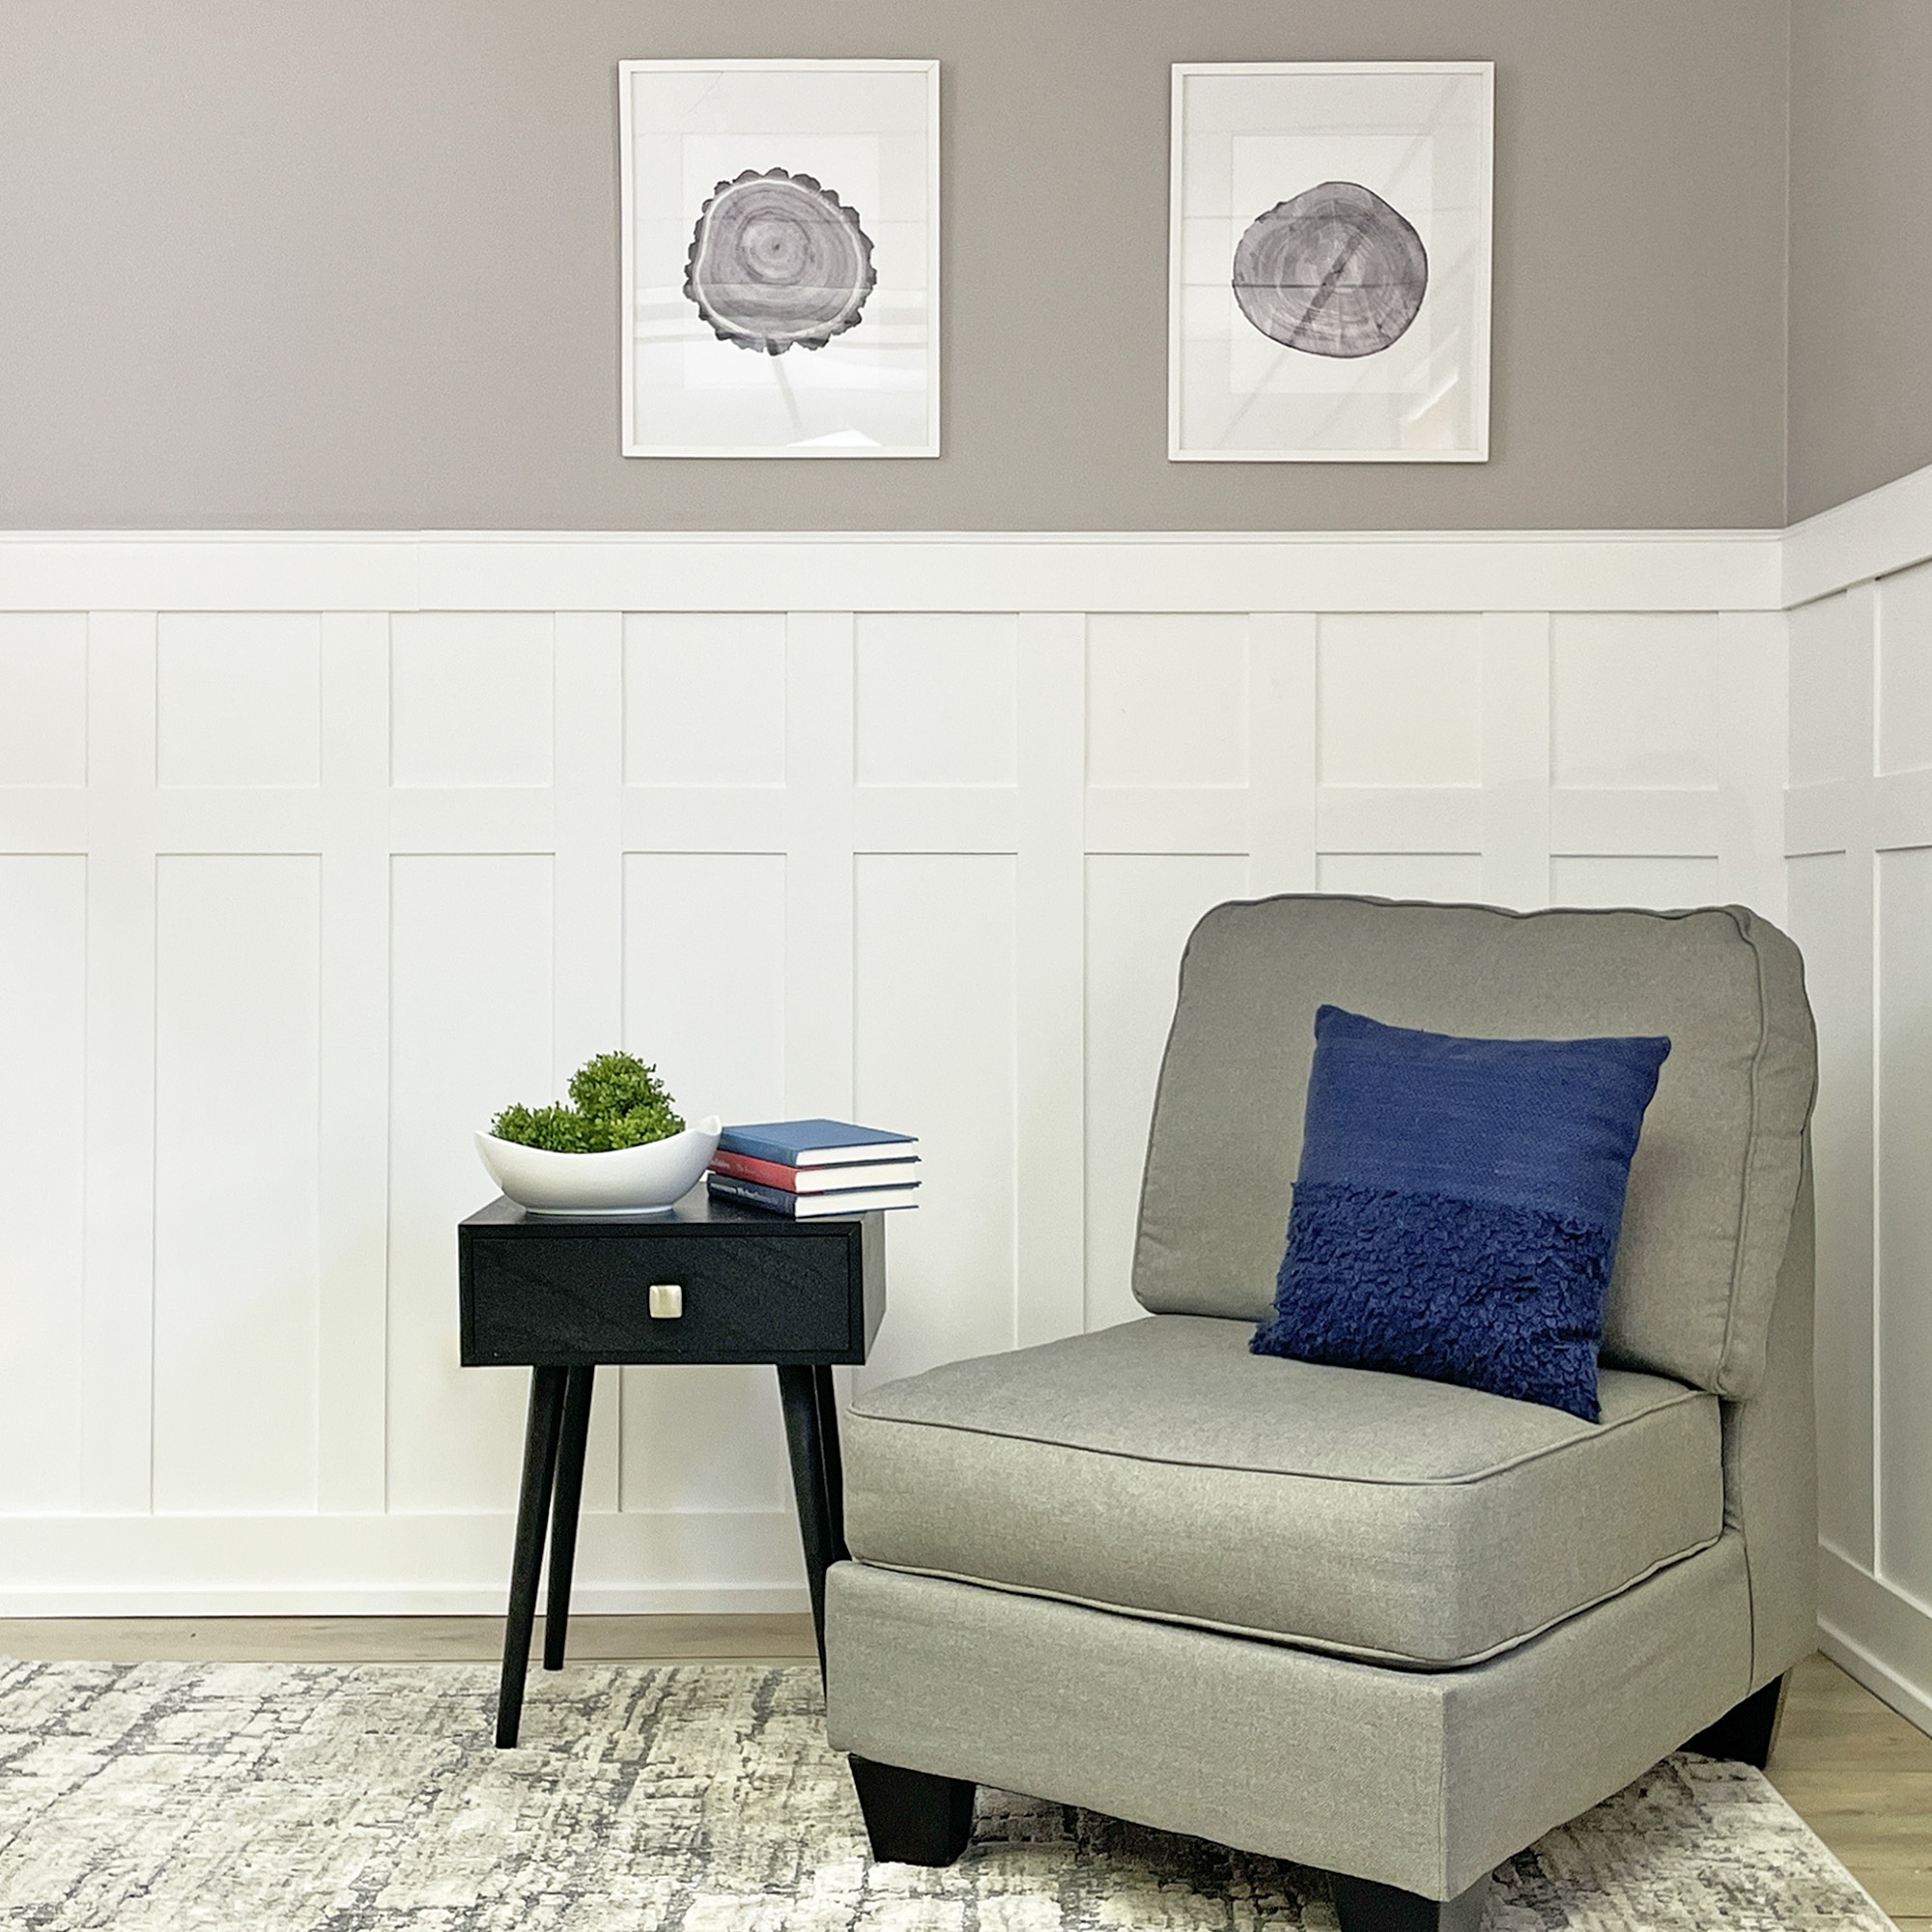
Board and Batten Wainscoting Kit
Free Shipping! This wainscoting kit is a complete package to easily create an eye-catching board and batten accent wall. Designed as a DIY weekend project, each carton contains pre-cut American hardwood and simple instructions, taking the guesswork out of modern wainscoting. No panels or a complicated installation process. Simply measure, nail, and paint or stain and enjoy a refreshed wall! Each wainscoting kit includes a complete set of raw Poplar boards: baseboard, base shoe, header board, vertical and horizontal boards plus a shelf edge to add a finishing touch to the top. Poplar is the painter’s choice due to its durability and smooth finish. Plus Poplar can be stained to look like other luxurious hardwoods such as Maple, Walnut and Cherry. No panels needed! Get the charm of raised panel wall covering with easy installation that can be completed in less than a day. Each carton contains all pieces needed to cover up to 6’ of wall space x 57 3/4" tall. Flexible design allows for dimensions to be tailored to each wall by trimming down boards as needed Cover larger walls or hallways by connecting 2 or more kits (instructions included) Installation is designed for the DIY-er to complete in less than a day. This design eliminates the need for wainscot panels by using the existing wall Unfinished precut Poplar wood is ready-to-finish in desired paint or stain color Elevate a hallway, bathroom or living area with a board and batten accent wall Looking for an even easier option? Check out our primed board and batten kit! Solid wood pieces are sustainably-harvested, real American hardwood for long-lasting durability. Curious about installation? See how to install a wainscoting wall in this 90 second video. Download our installation and customization instructions. *Our wainscoting can contain closed, sound knots, cracks, dark spots and other imperfections all intended to be part of the wood's character and are not considered defects. Color and markings may vary with each piece.
Brand: The Millwork Outlet
Category: Hardware > Building Materials > Wall Paneling > Board & Batten Paneling